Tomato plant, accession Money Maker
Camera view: horizontal (90 deg, fisheye); turntable rotation: 300 degrees
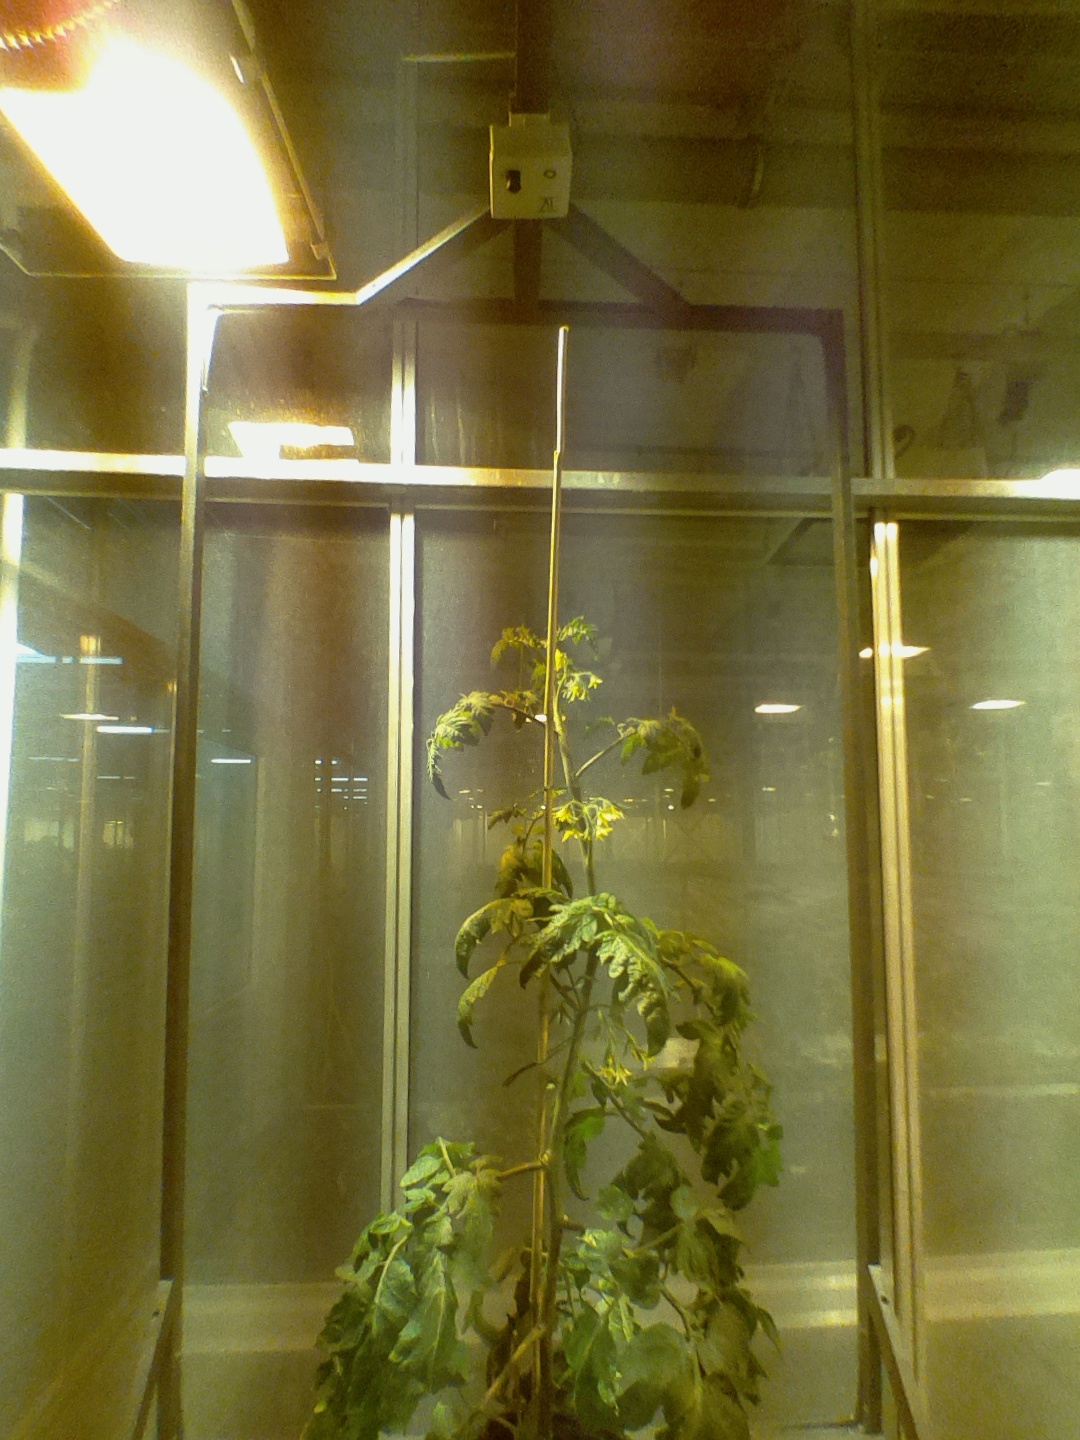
BBCH growth stage 69: End of flowering, 90%-100% of flowers open, more petals falling